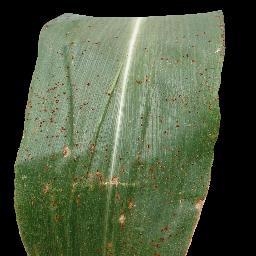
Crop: corn
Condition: (maize)_common_rust